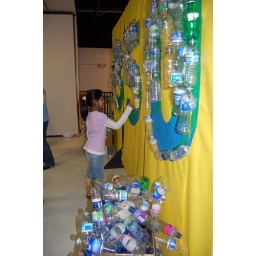
Students constructed 35O mural from water bottle collection. Phot was taken by Anna Niklarz